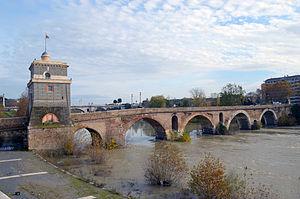
Rome /ʁɔm/ est la capitale de l'Italie. Située au centre-ouest de la péninsule italienne, près de la mer Tyrrhénienne, elle est également la capitale de la région du Latium, et fut celle de l'Empire romain durant 357 ans. En 2019, elle compte 2 844 395 habitants établis sur 1 285 km², ce qui fait d'elle la commune la plus peuplée d'Italie et la troisième plus étendue d'Europe après Moscou et Londres. Son aire urbaine recense 4 356 403 habitants en 2016. Elle présente en outre la particularité de contenir un État enclavé dans son territoire : la cité-État du Vatican, dont le pape est le souverain. C'est le seul exemple existant d'un État à l'intérieur d'une ville.
Le pont Milvius est un pont romain en arc fortifié-porte de ville du IIᵉ siècle av. J.-C. sur le Tibre à Rome en Italie. Il est un des principaux ponts de Rome, de l'actuel quartier de Flaminio, à 3 km du centre historique, là où la via Flaminia et la via Cassia se rejoignaient pour franchir le fleuve, ancienne porte de ville stratégique du nord de la ville de Rome.